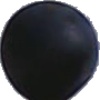
Label: Grape Blue 1